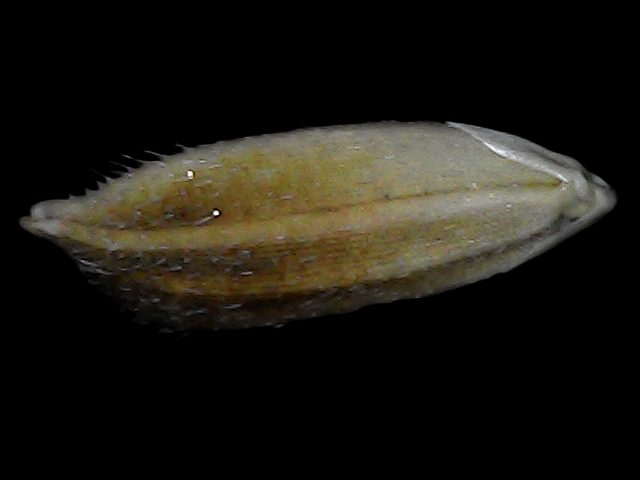
Rice variety: Bd91